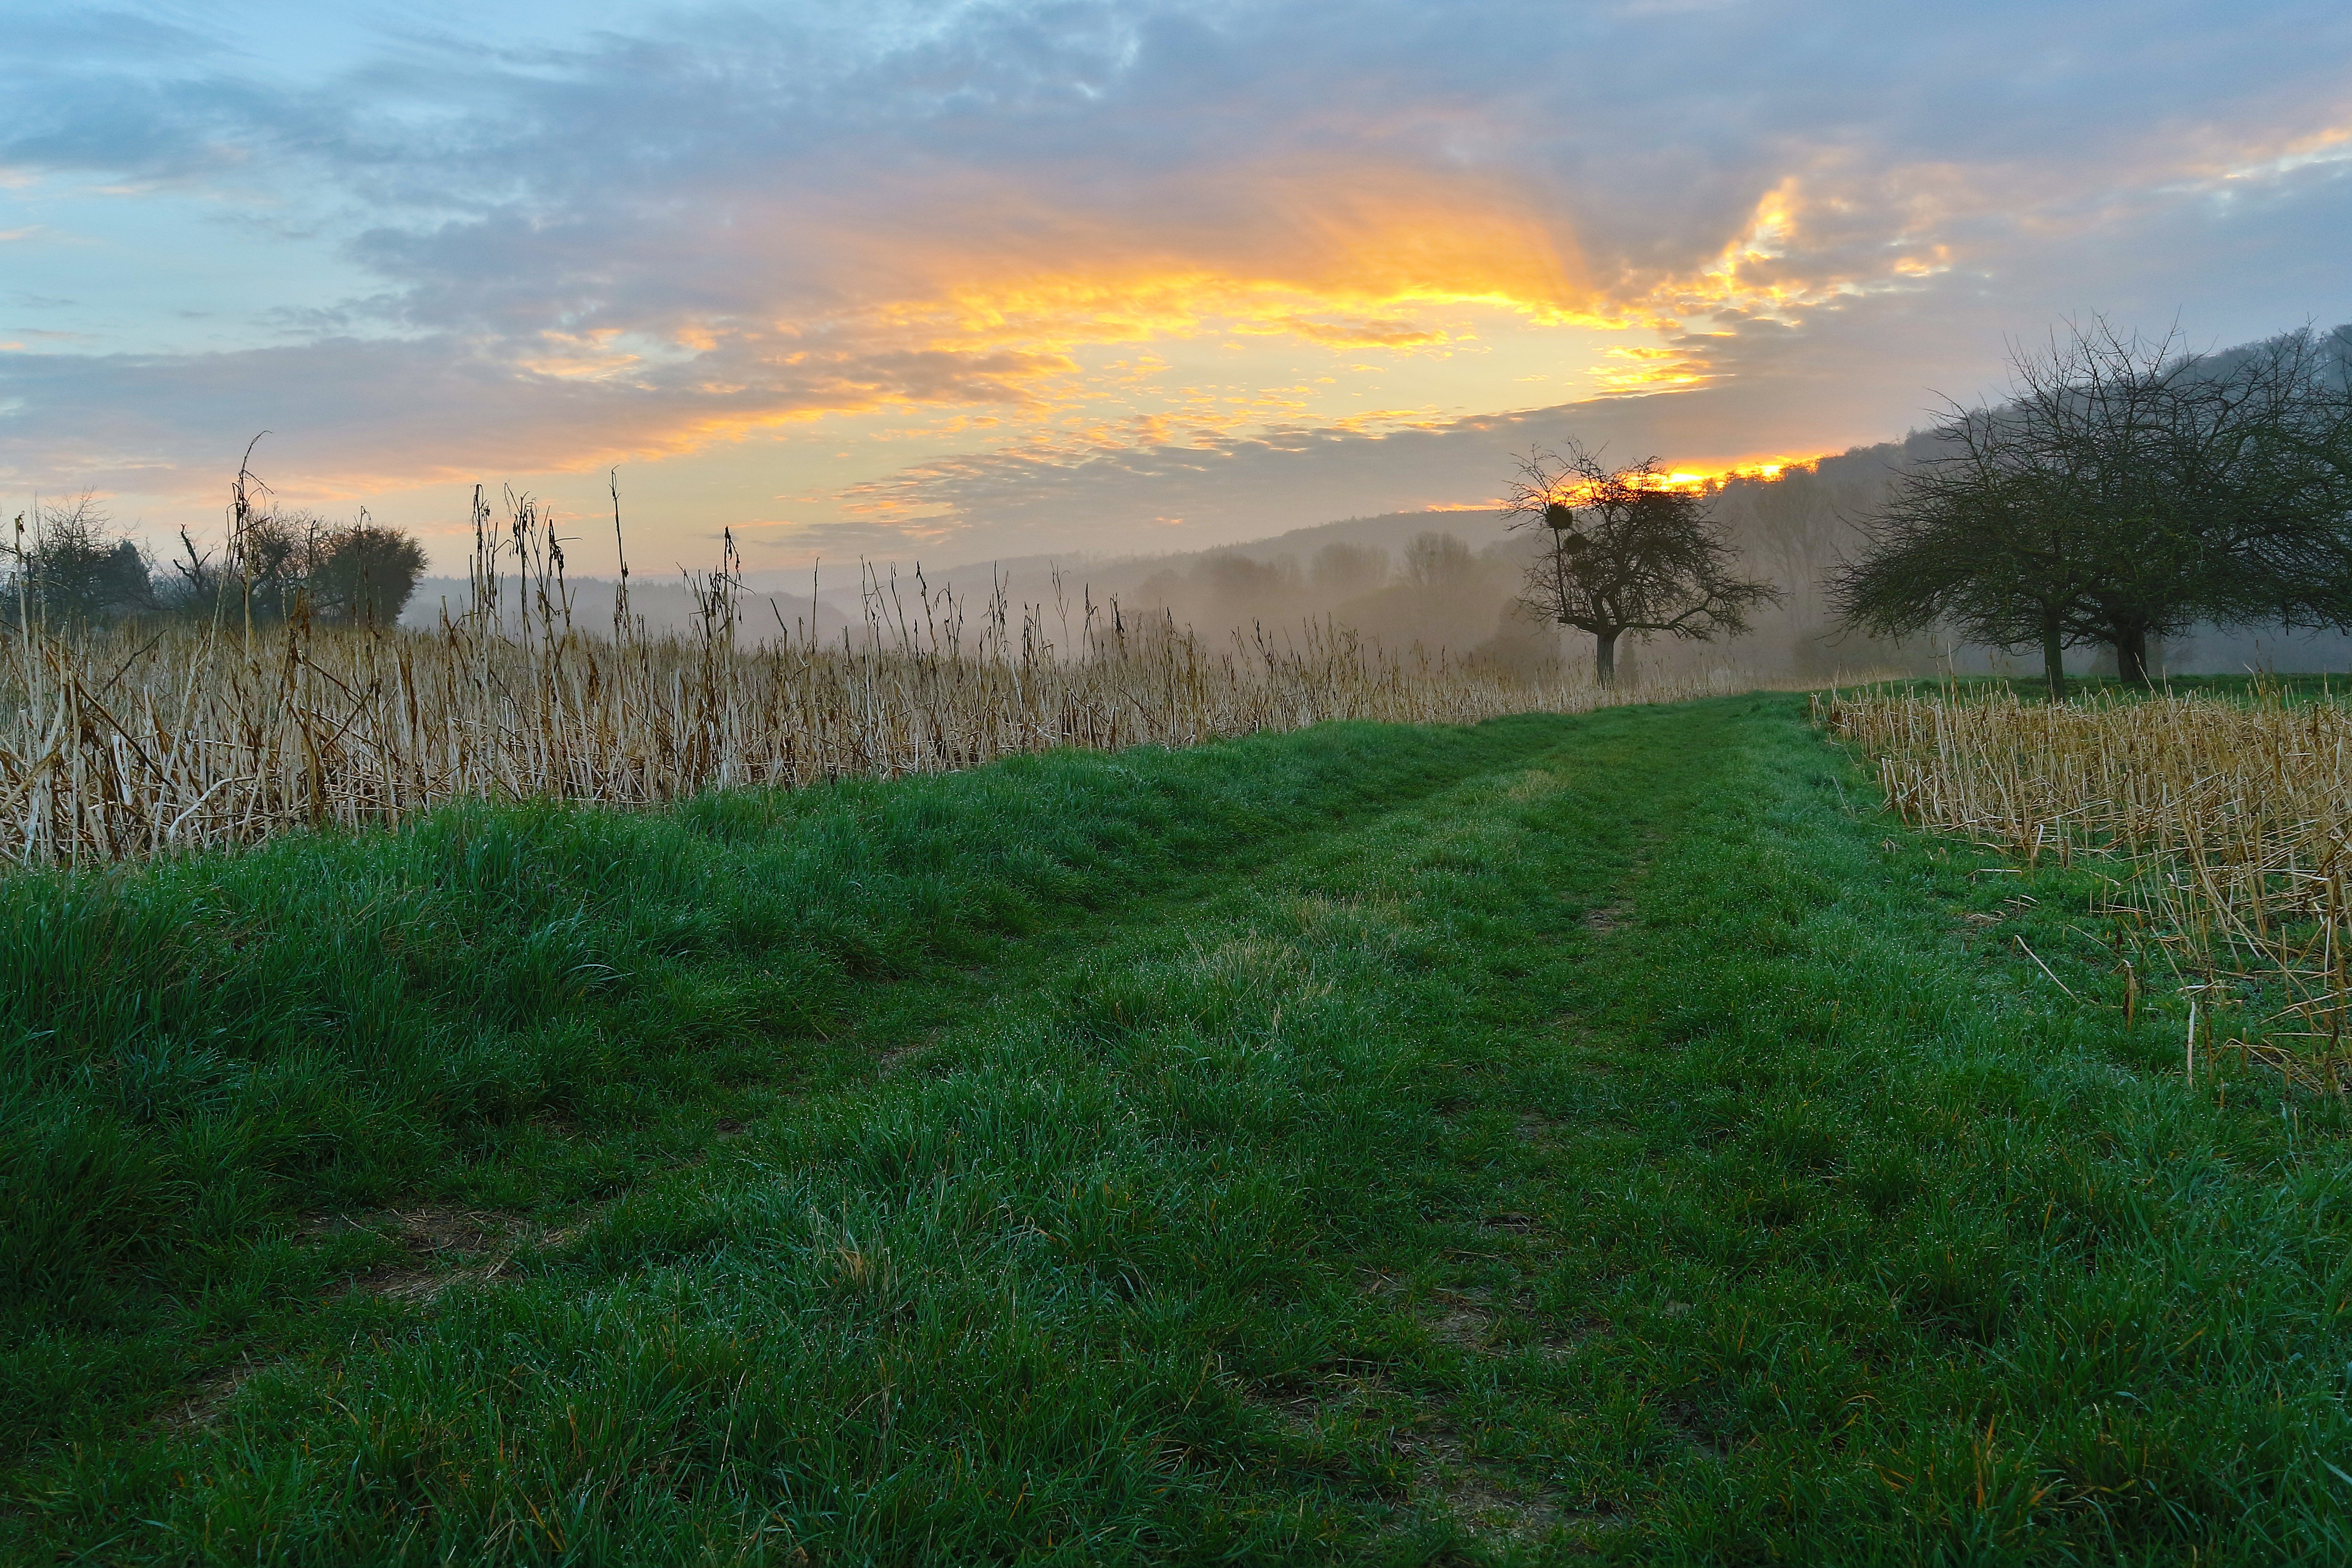
landscape, tree, nature, grass, horizon, marsh, cloud, sky, sunrise, sunset, field, farm, meadow, prairie, sunlight, morning, hill, dawn, crop, pasture, agriculture, plain, grassland, wetland, plateau, habitat, ecosystem, steppe, rural area, natural environment, atmospheric phenomenon, grass family, pfinztal